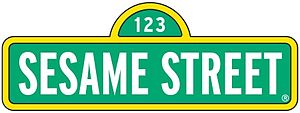
Sesame Street
Seriens logo
Sesame Street er en amerikansk tv-serie for børn med dukker i hovedrollerne, skabt af Jim Henson. Programmet havde premiere i USA i 1969 og var dengang pionerer inden for pædagogiske børneprogrammer. Nye afsnit af Sesame Street sendes dagligt på det reklamefrie netværk PBS i USA.